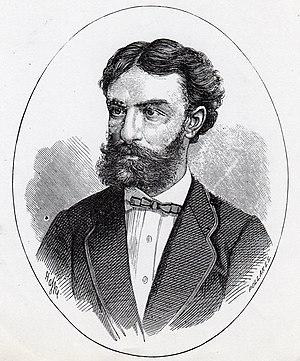
Kosta Trifković est un dramaturge serbe de l'Empire d'Autriche et de l'Autriche-Hongrie. Il a surtout écrit des comédies.